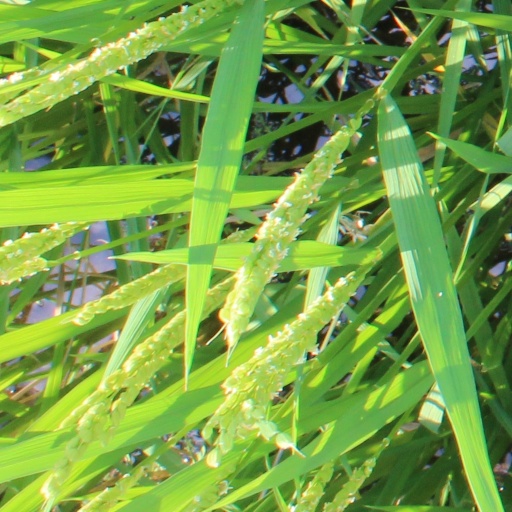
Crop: rice